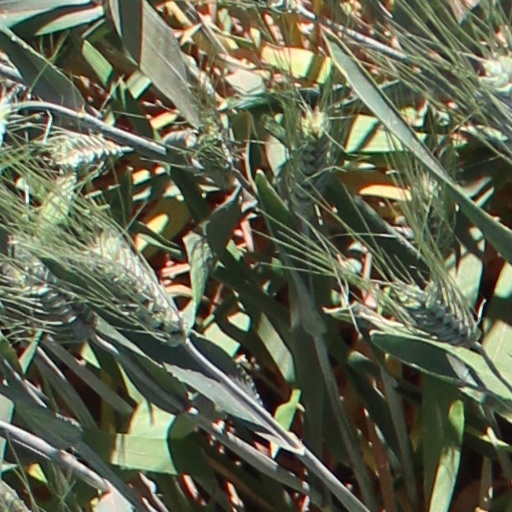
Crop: wheat